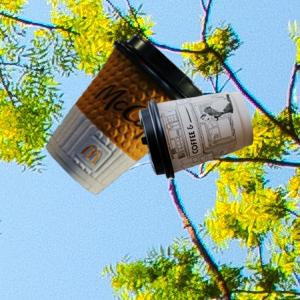
Label: cups